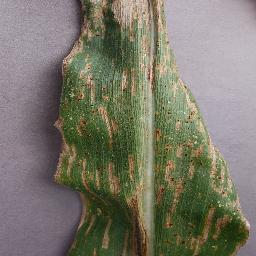
Label: Corn_(Maize)___Northern_Leaf_Blight